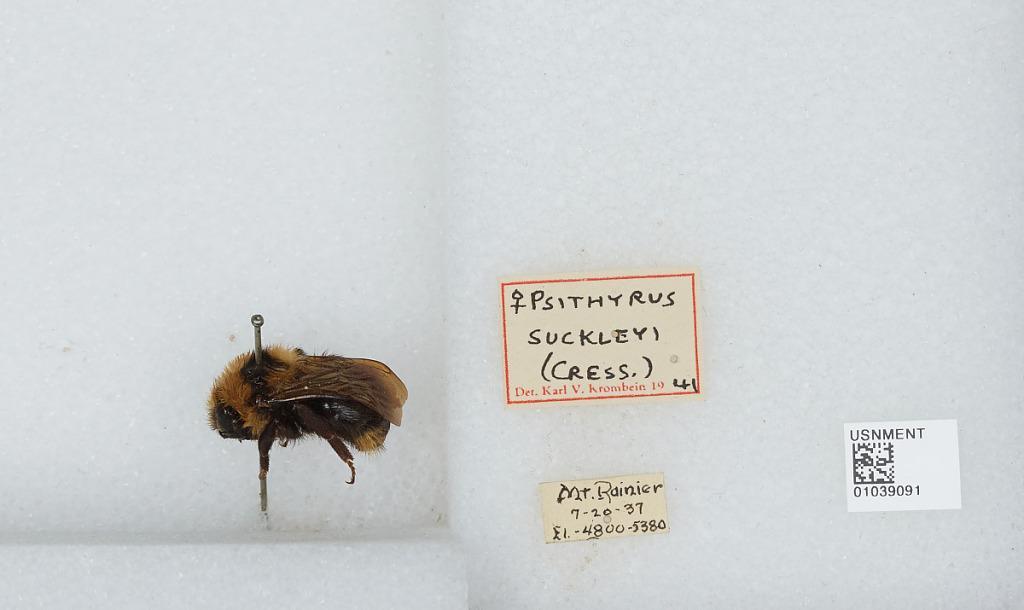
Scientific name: Bombus (Psithyrus) suckleyi Greene
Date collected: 1937-7-20
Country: United States
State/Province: Washington
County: Pierce
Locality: Mount Rainier
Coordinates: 46.8528, -121.76
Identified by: Krombein, Karl V.